Puhoi River

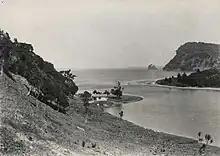
View of the mouth of the Puhoi River, circa 1900

The river is within the rohe of both Ngāti Manuhiri, who descend from Te Kawerau, and Ngāti Rongo, a hapū of Ngāti Whātua who came to the area from Hokianga. It was traditionally known as Te Awa Pūhoi, and was used as a way to access the inland "ara" (walking tracks) by waka. The river became the namesake for the wider area around the river mouth, known as Te Pūhoi. The northern banks of the river mouth was known as Te Oro Karaka, where a Karaka grove provided food, and a location to capture birds.